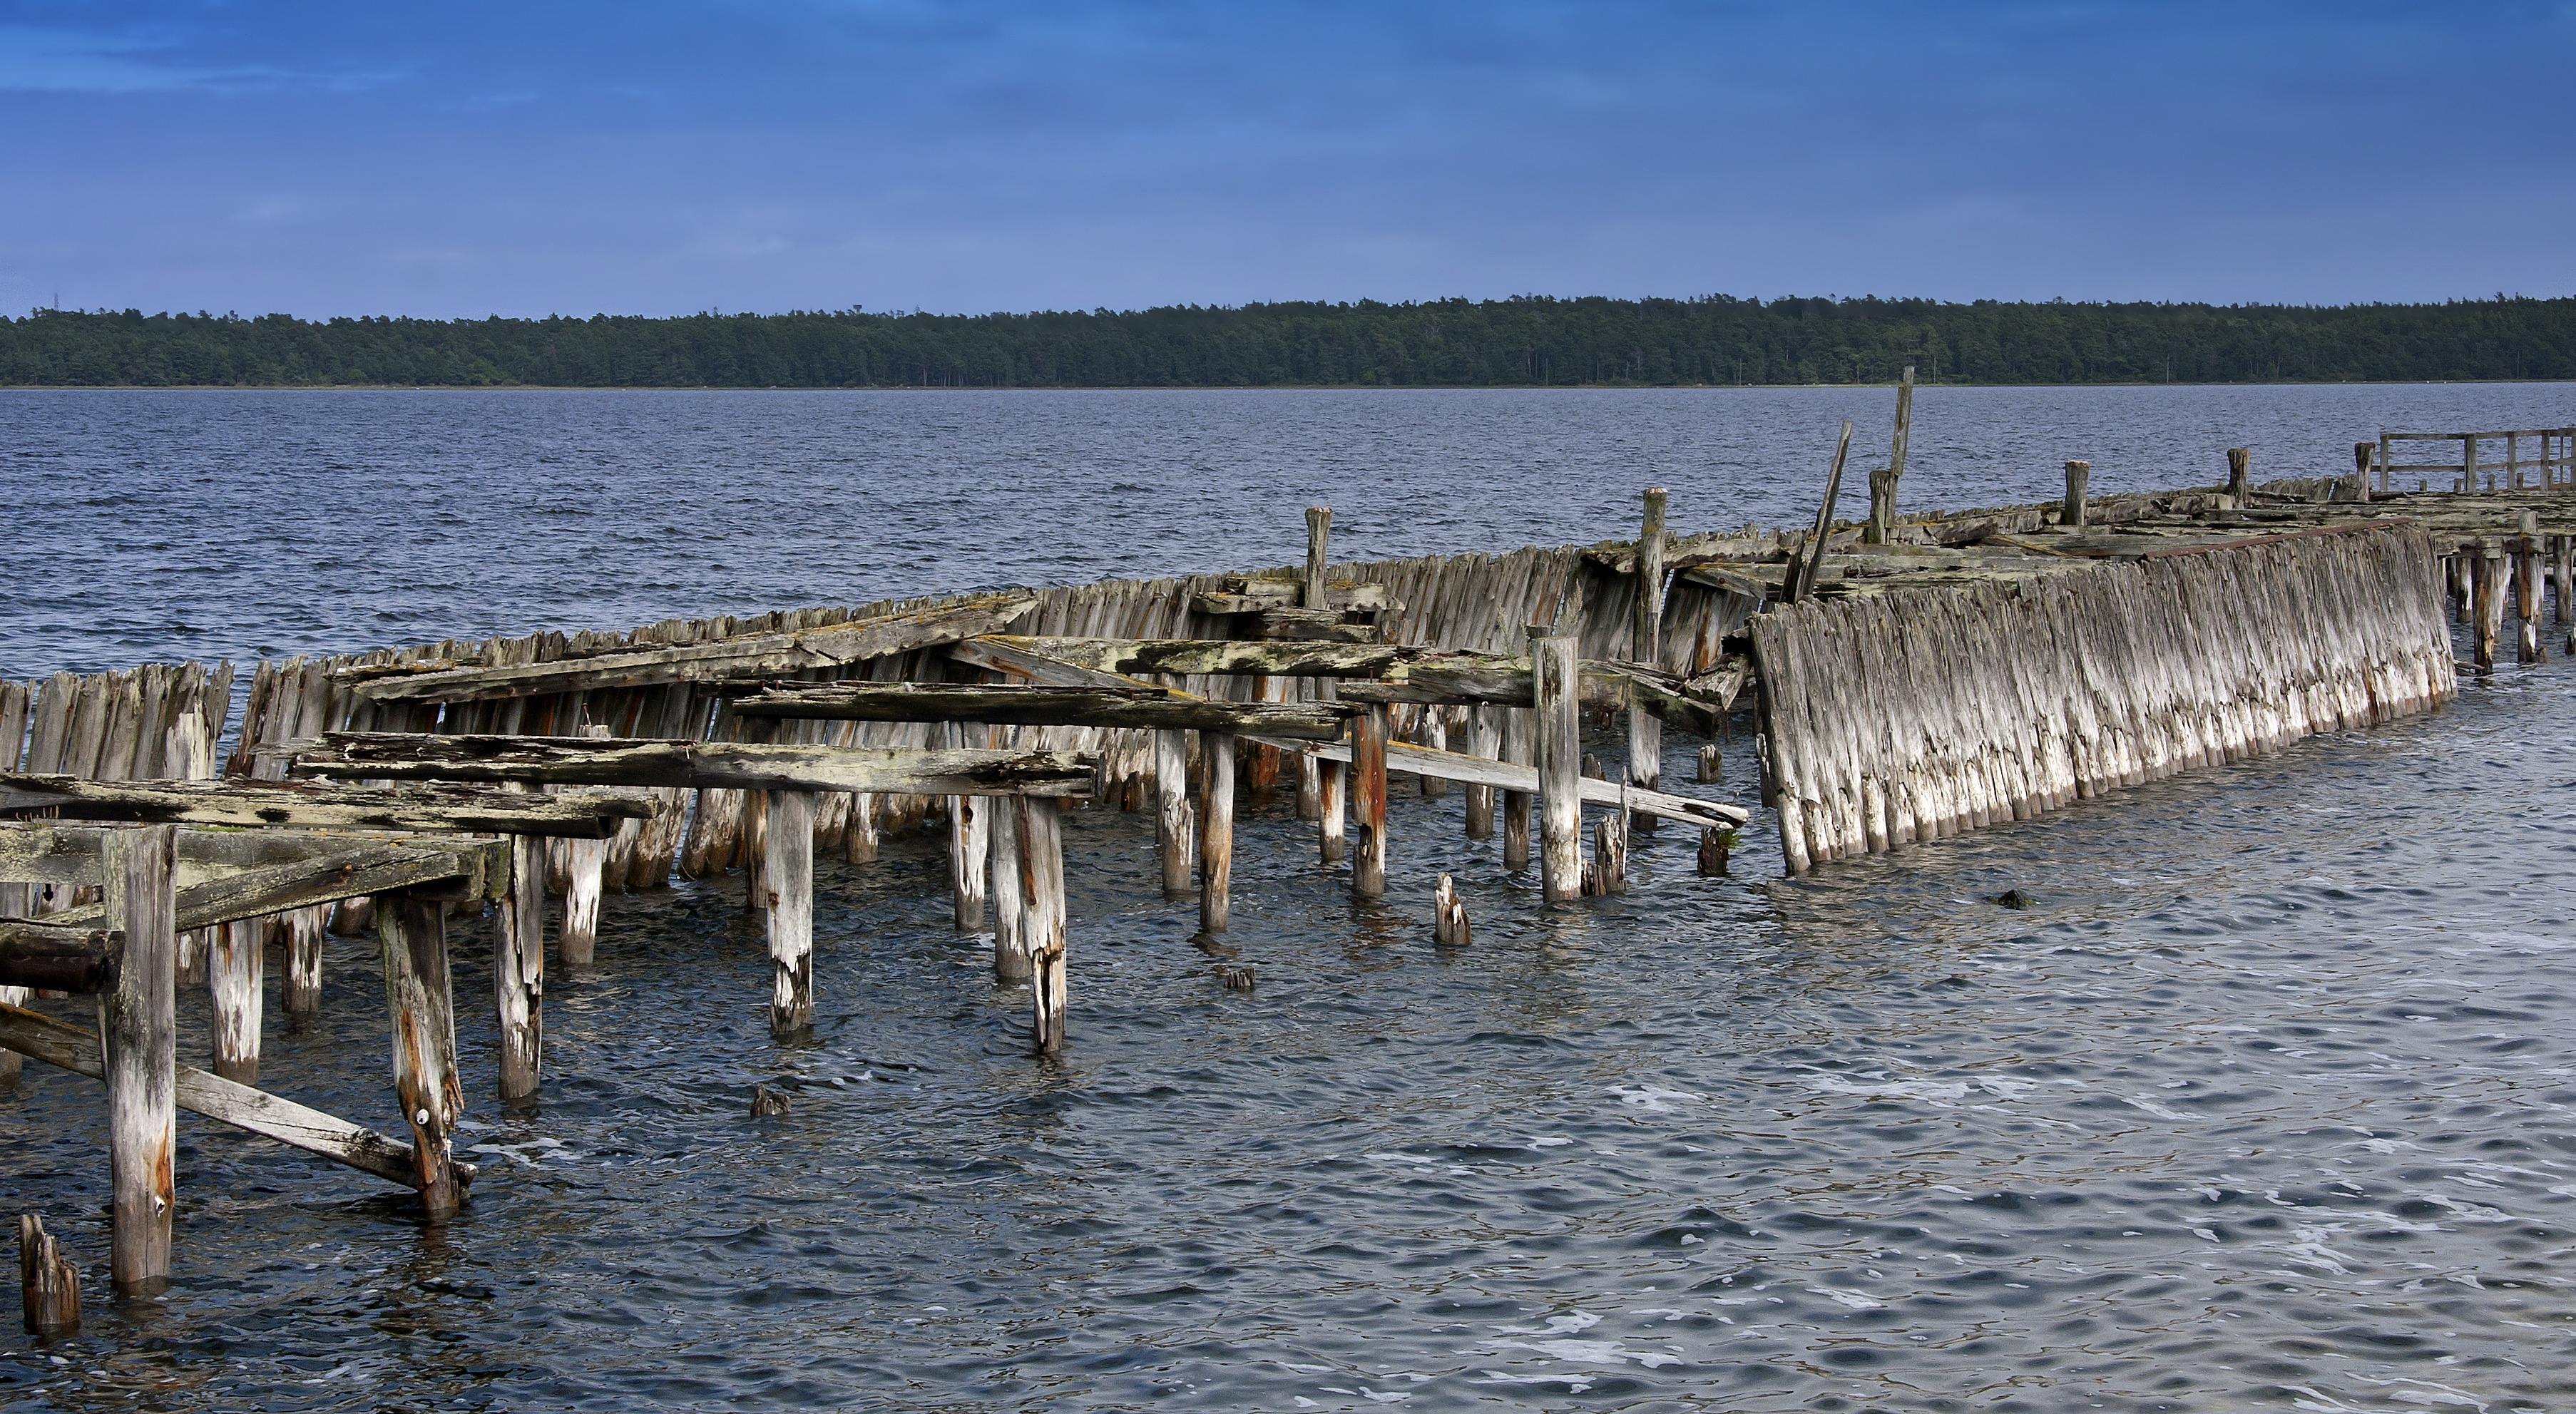
sea, coast, water, nature, forest, dock, sky, shore, lake, pier, river, reflection, vehicle, bay, reservoir, jetty, trees, outside, boating, sweden, wetland, channel, damaged, breakwater